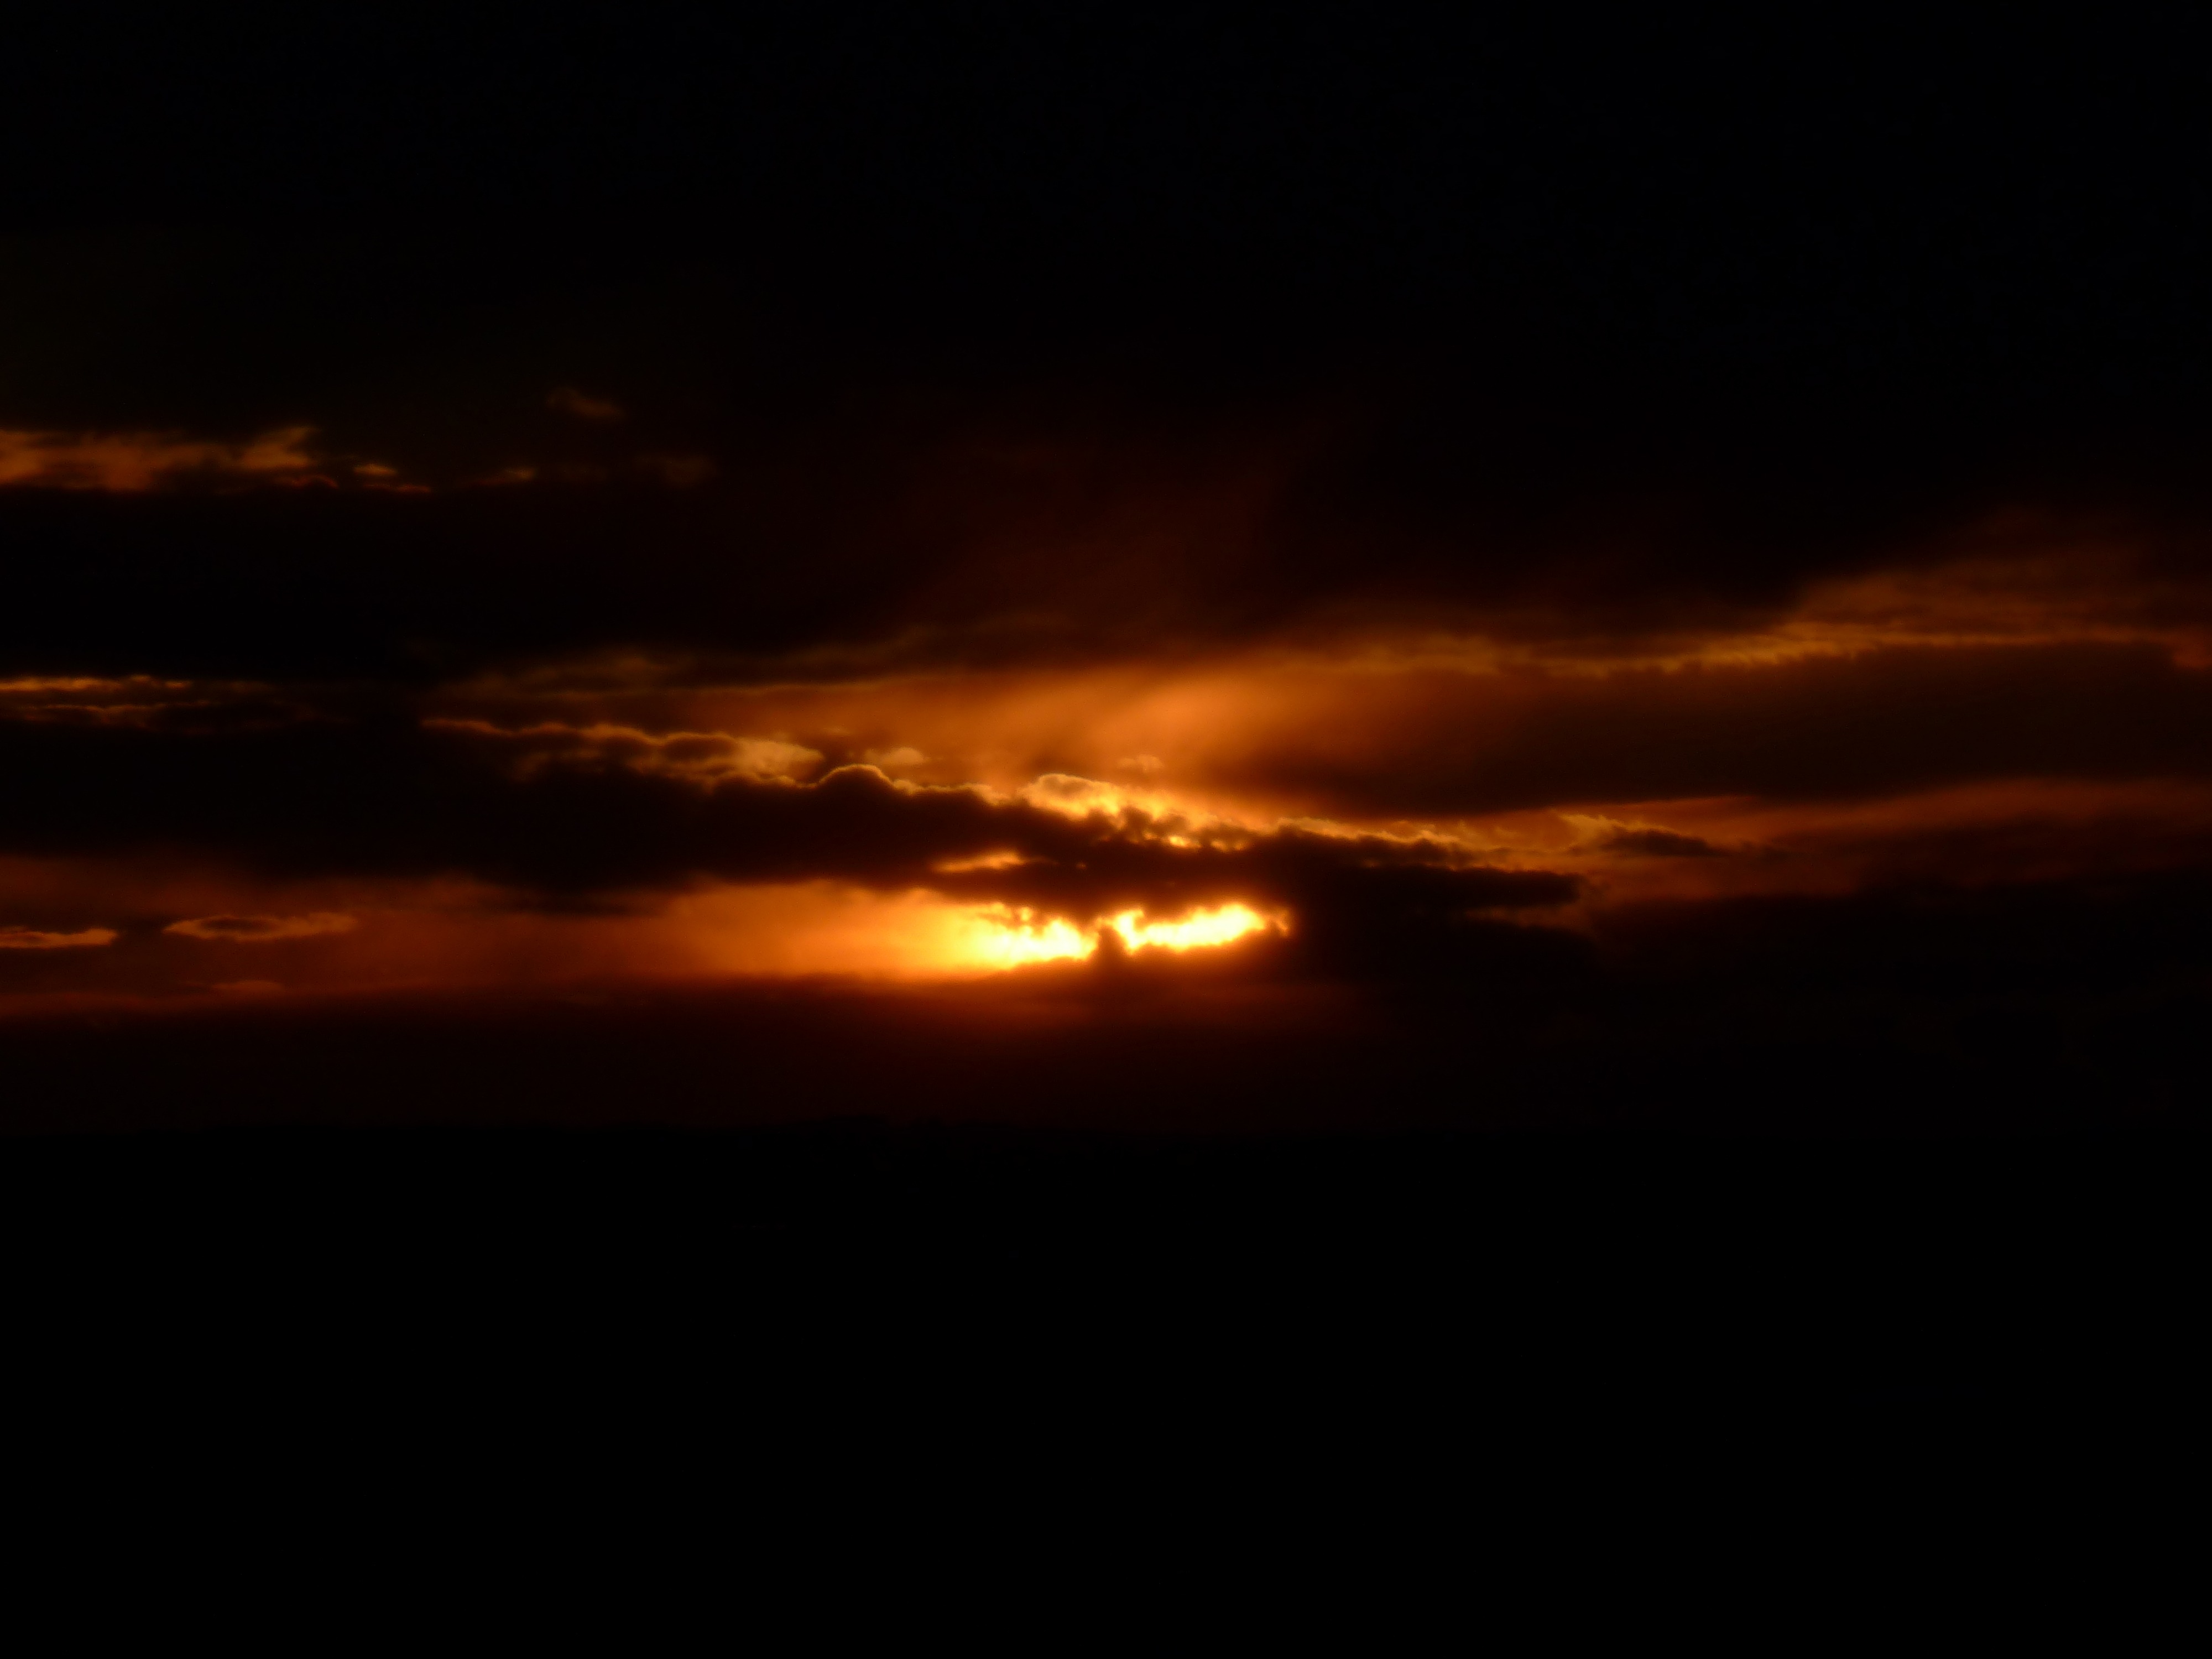
horizon, cloud, sky, sun, sunrise, sunset, night, sunlight, dawn, atmosphere, mystical, dark, dusk, evening, darkness, clouds, mysterious, gloomy, abendstimmung, afterglow, threatening, red sky at morning